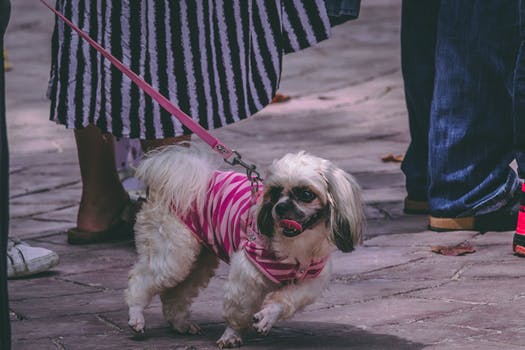
Label: No Watermark